Plattsburgh Air Force Base

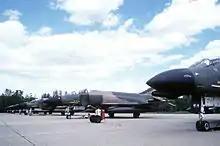
F-4D Phantom IIs from the 134th Tactical Fighter Squadron of the Vermont Air National Guard at Plattsburgh AFB

Built during the Cold War, Plattsburgh AFB's runway is large enough to land the Space Shuttle. It was on a list of alternate landing sites for the Shuttle. Space Shuttle Columbia astronaut Michael P. Anderson, born at Plattsburgh AFB, was a USAF pilot at Plattsburgh AFB when he was selected by NASA in 1994.